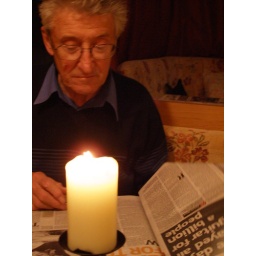
paper reading by candle light